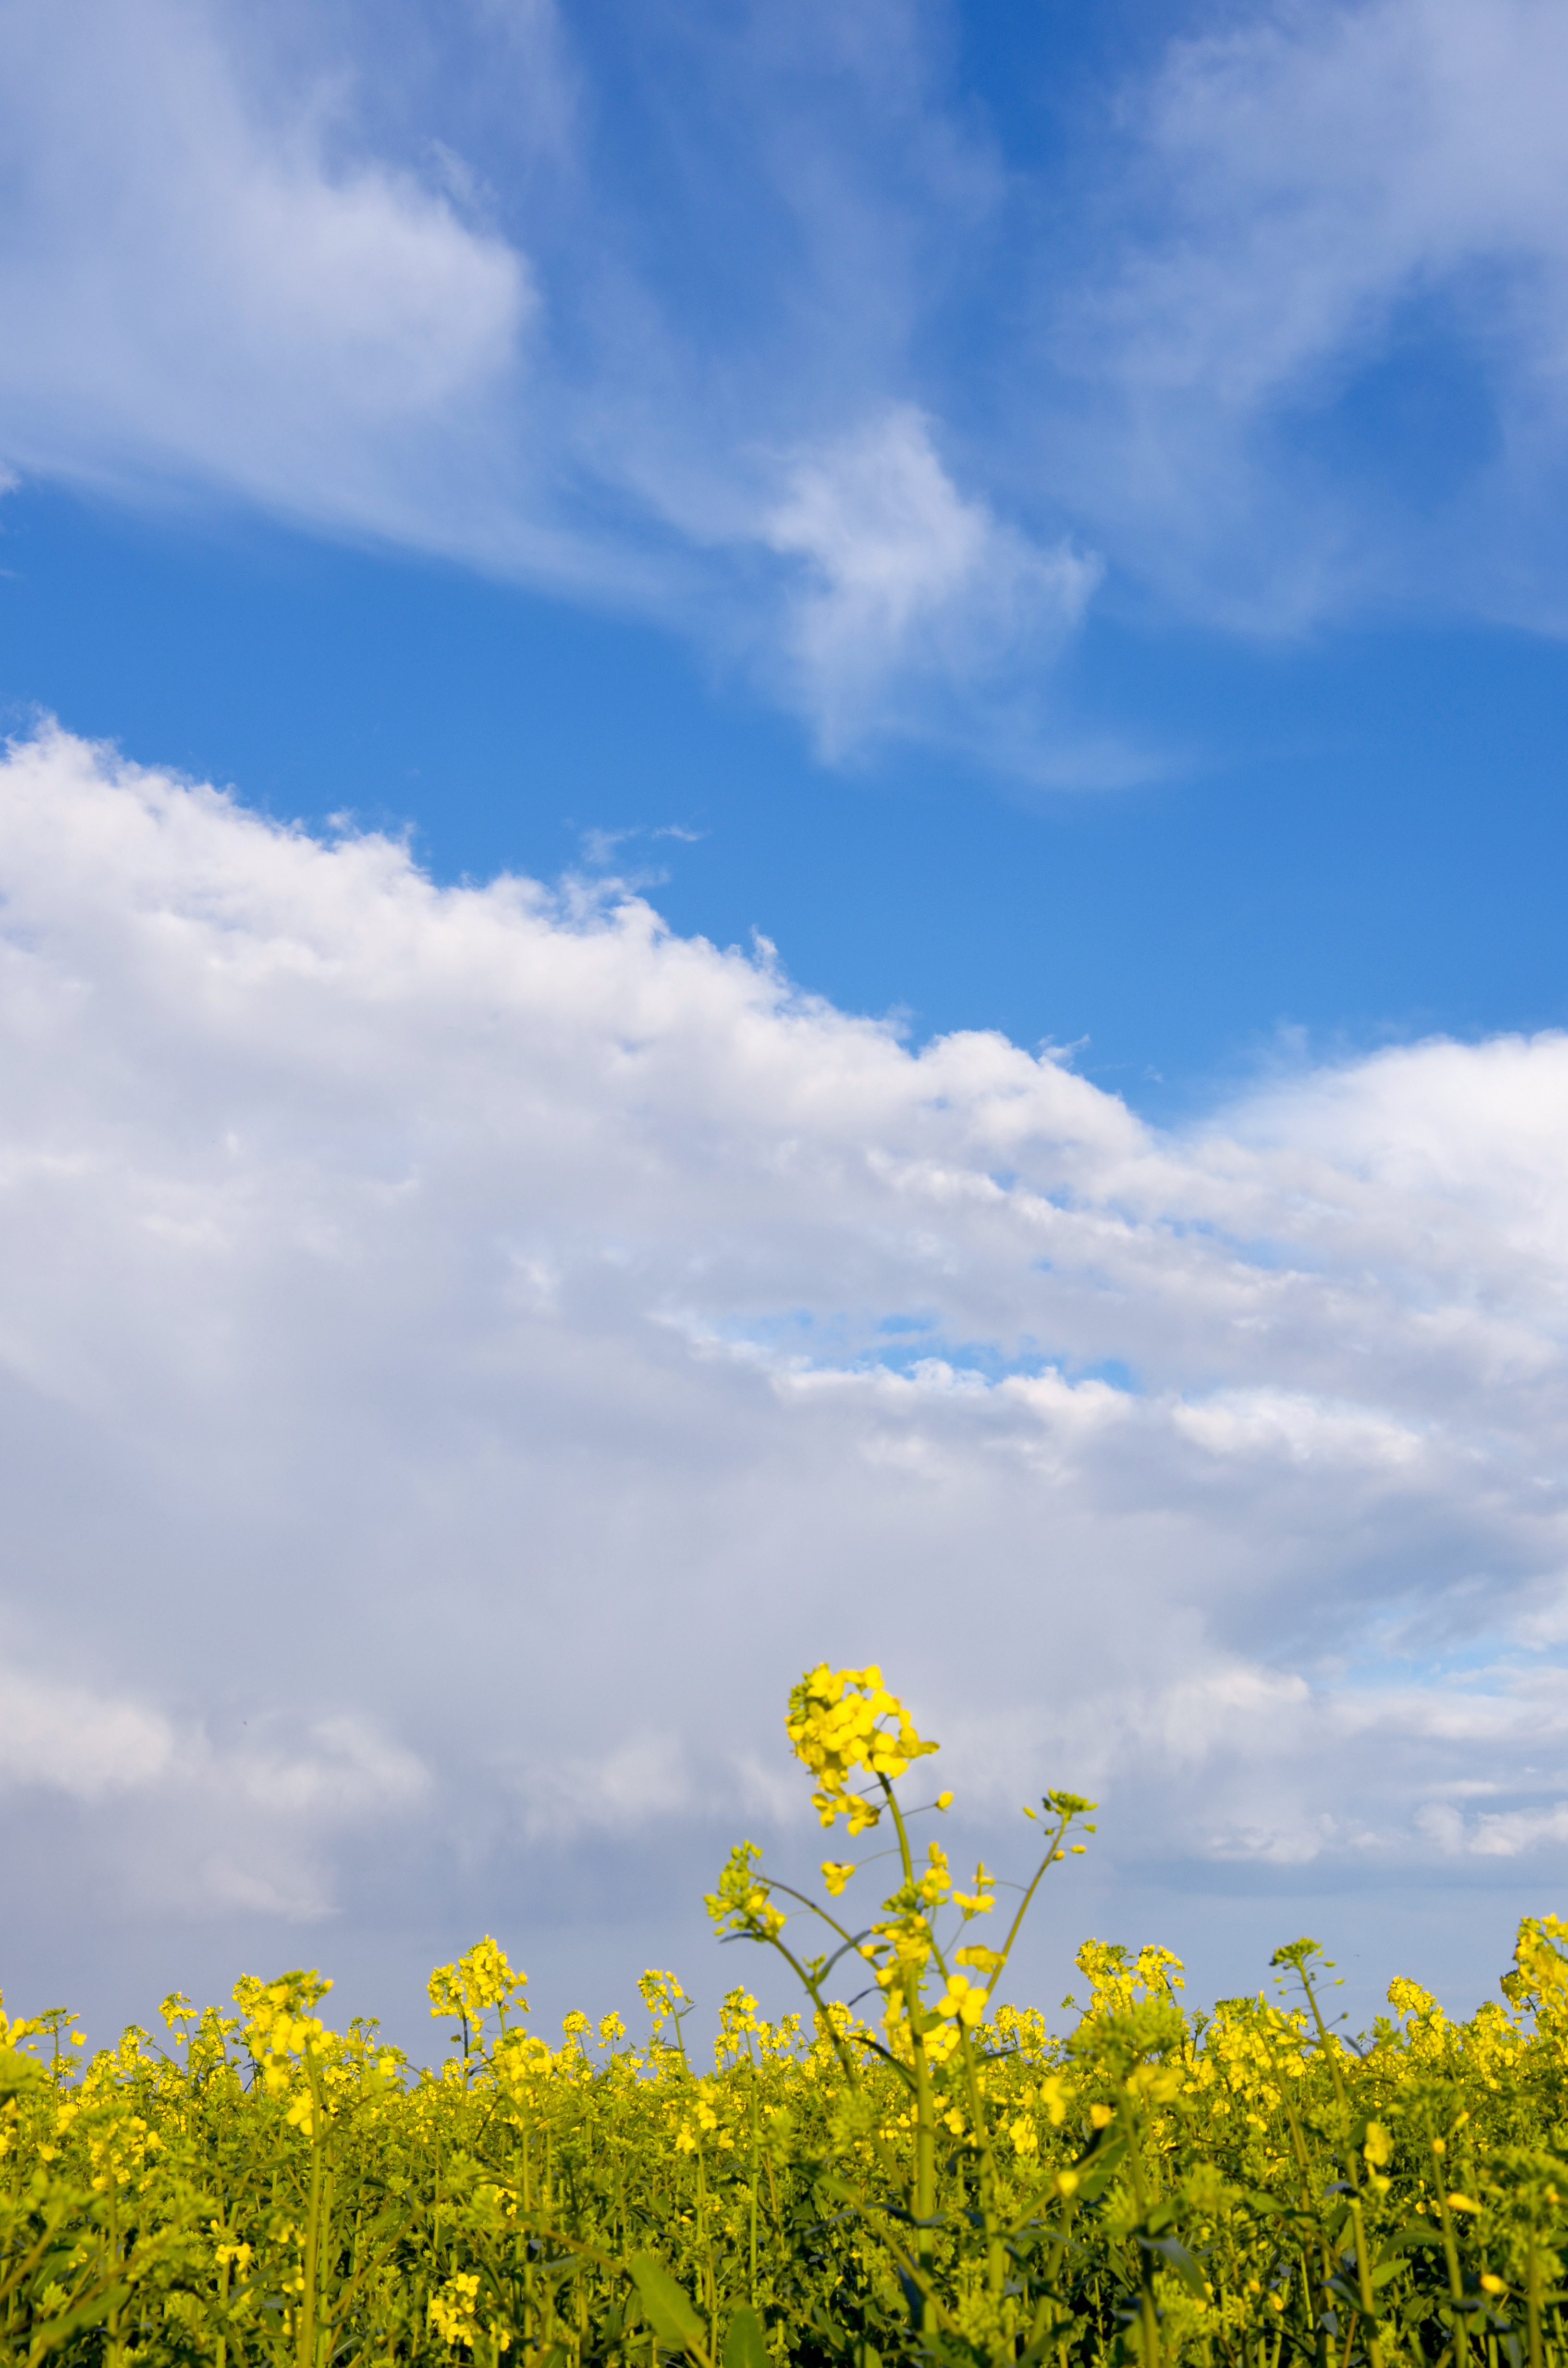
landscape, tree, nature, grass, horizon, blossom, cloud, plant, sky, field, meadow, prairie, sunlight, flower, bloom, spring, produce, yellow, agriculture, plain, rapeseed, clouds, background, grassland, canola, brassica, rural area, oilseed rape, rape blossom, flowering plant, field of rapeseeds, meteorological phenomenon, grass family, land plant, mustard plant